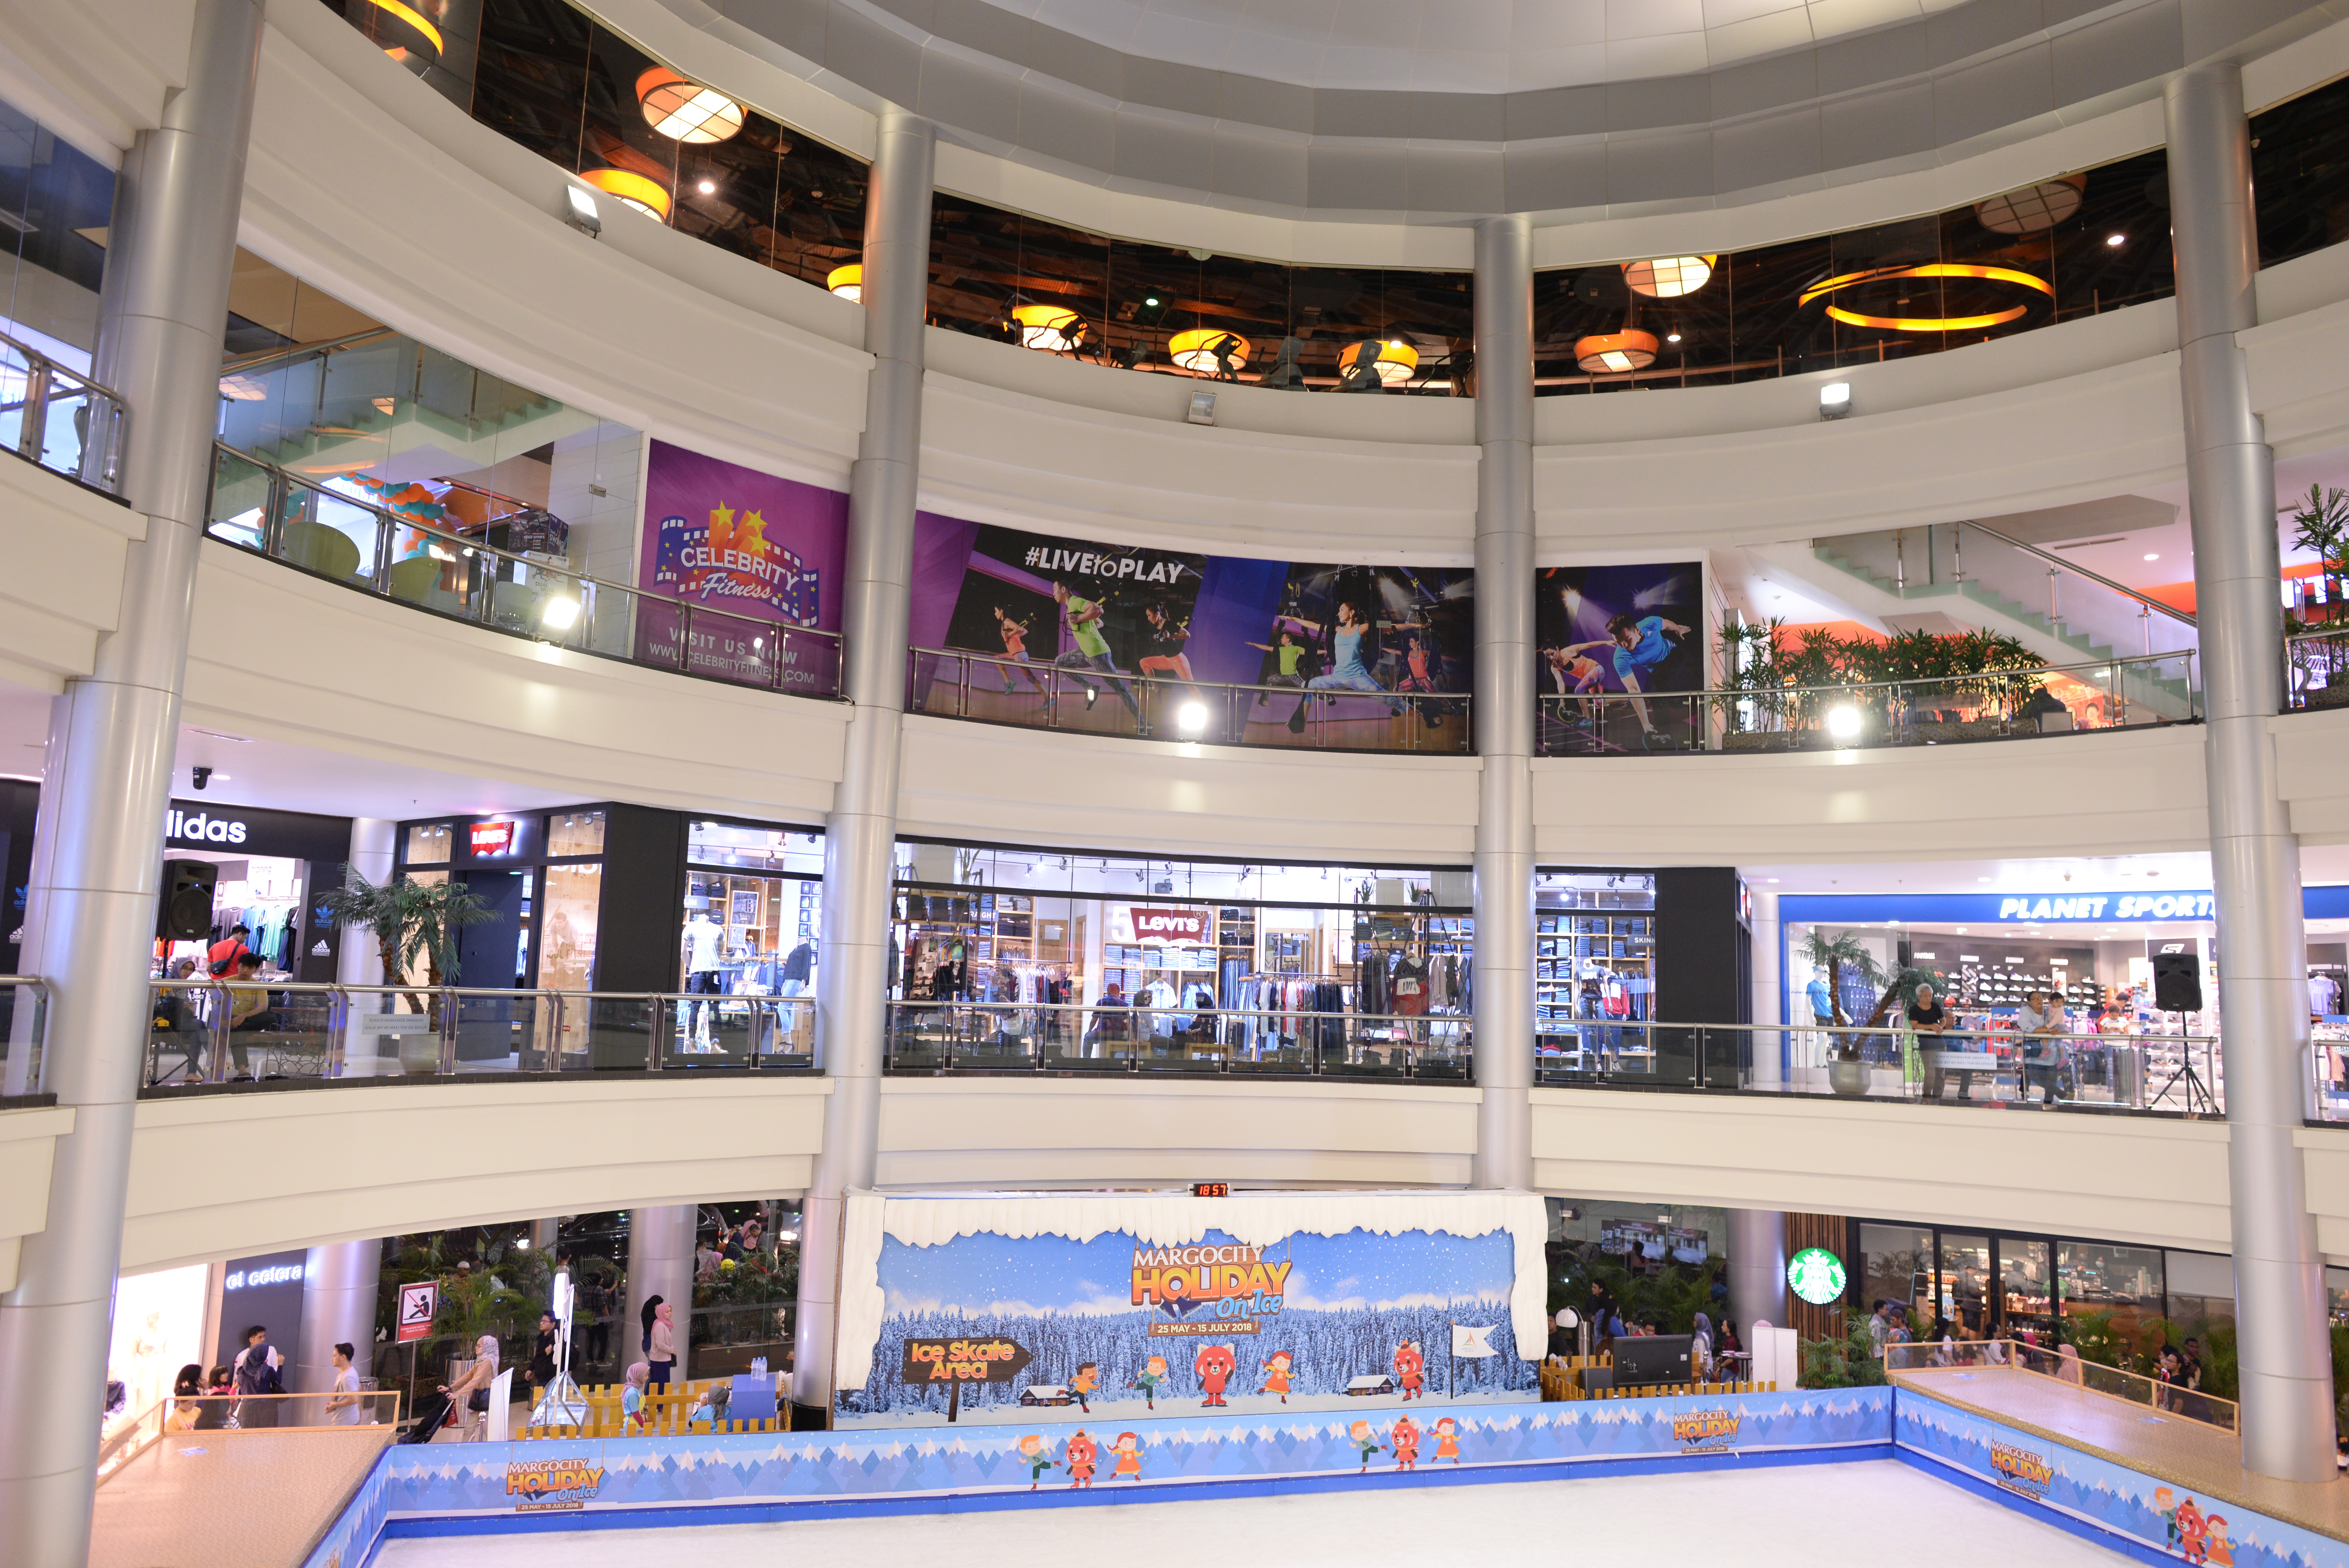
market, shopping mall, retail, building, leisure